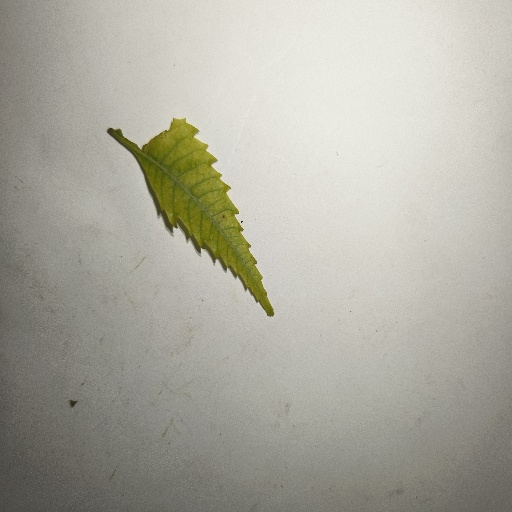
Species: Neem
Leaf condition: Yellow Leaf